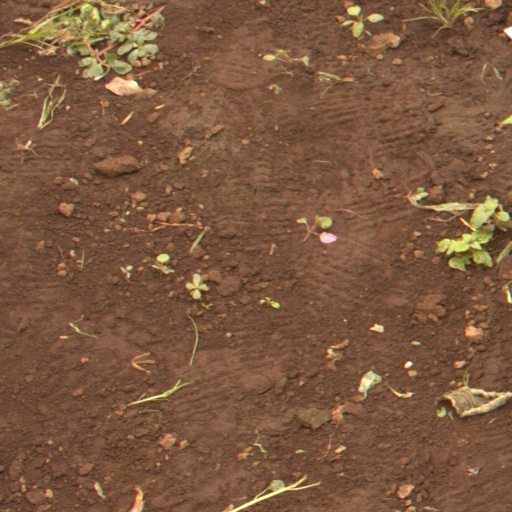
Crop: soybean